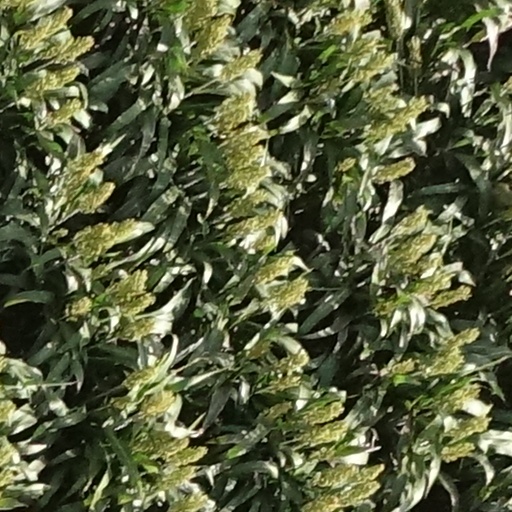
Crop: sorghum